To Be Loved (film)

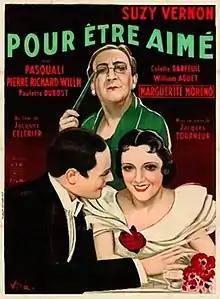

To Be Loved (French: Pour être aimé) is a 1933 French comedy film directed by Jacques Tourneur and starring Pierre Richard-Willm, Suzy Vernon and Colette Darfeuil.